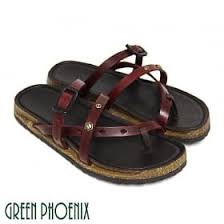
Waste category: shoes